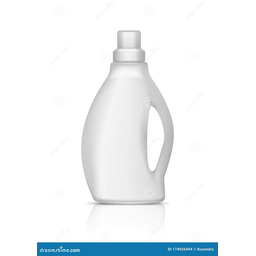
Label: plastic